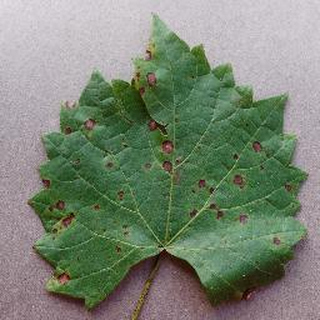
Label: grape_black_rot